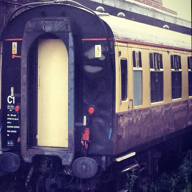
Vehicle type: Trains